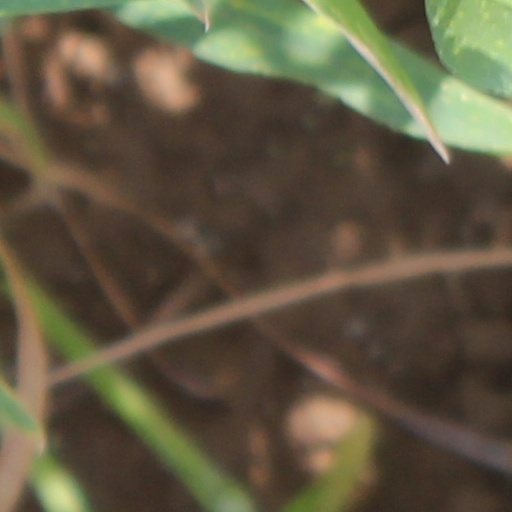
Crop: wheat